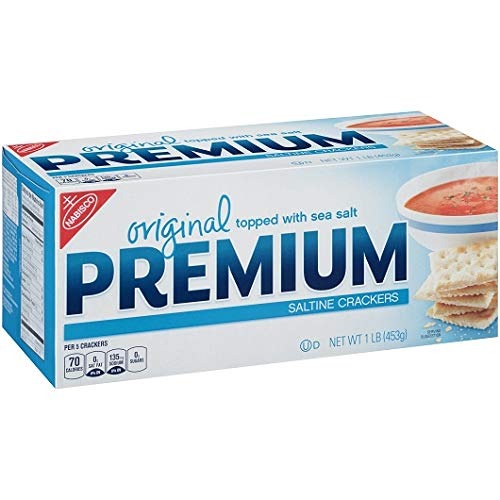
Item Name: Nabisco Original Premium Saltine Crackers, 16 oz (24 Packs)
Value: 384.0
Unit: Fl Oz

Price: 11.04